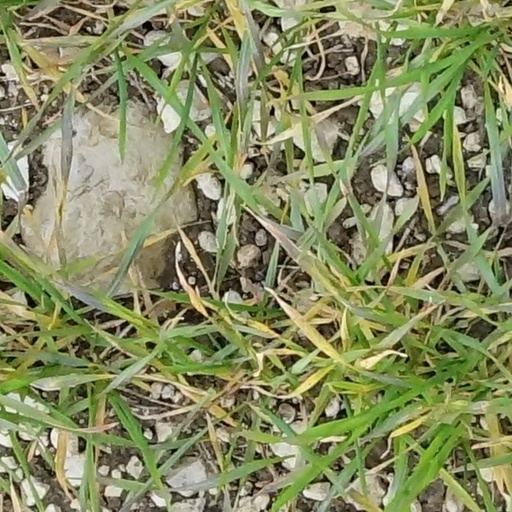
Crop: wheat